Lent Homestead and Cemetery

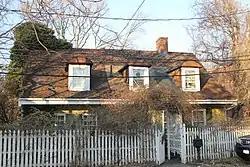
House as seen from 19th Road

The Riker–Lent–Smith Homestead and Cemetery are a historic house and cemetery in the Steinway and East Elmhurst neighborhoods of Queens in New York City.